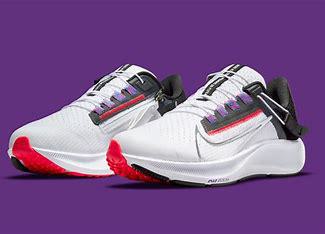
Brand: Nike
Model: Air Zoom Pegasus 38 Flyease